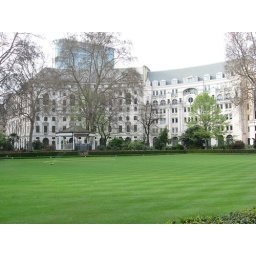
Finsbury Circus is near Liverpool St station, and Moorgate, and is the home to the only bowling green in the City.